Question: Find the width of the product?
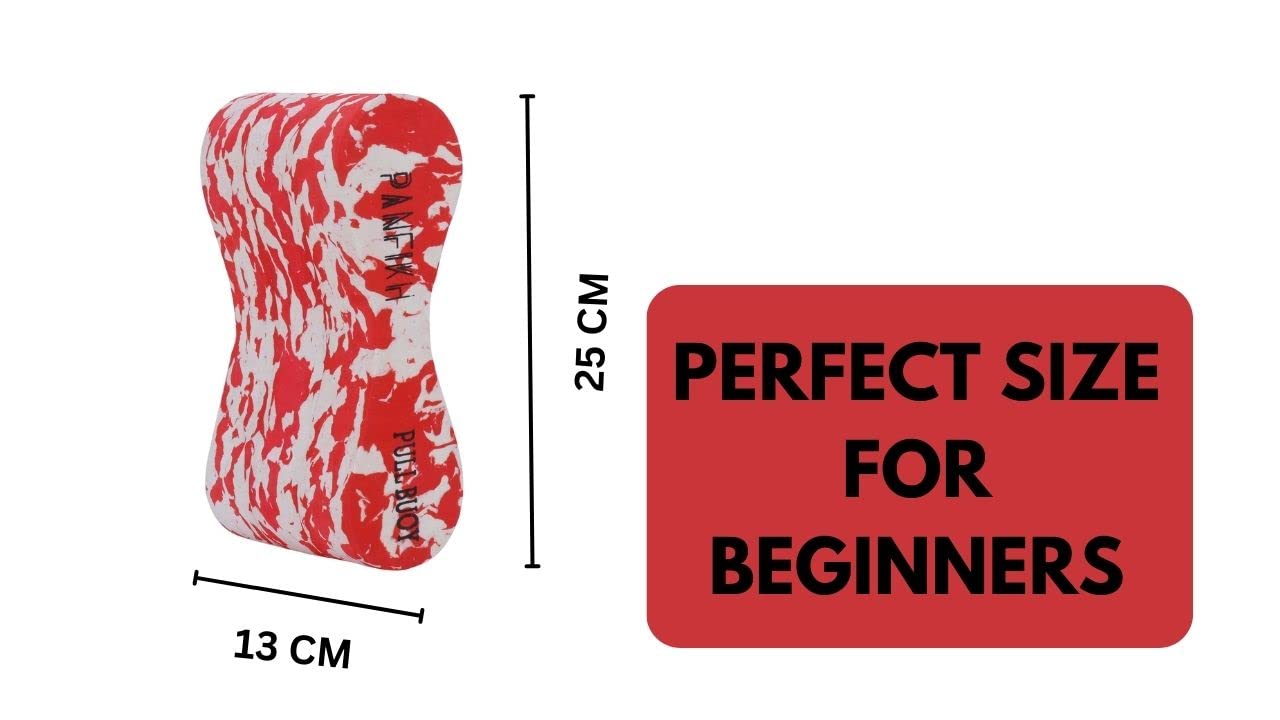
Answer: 13.0 centimetre